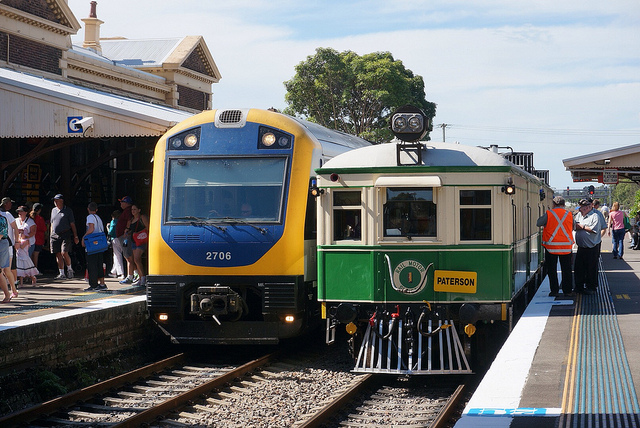
Two trains in a train station that is full of people.